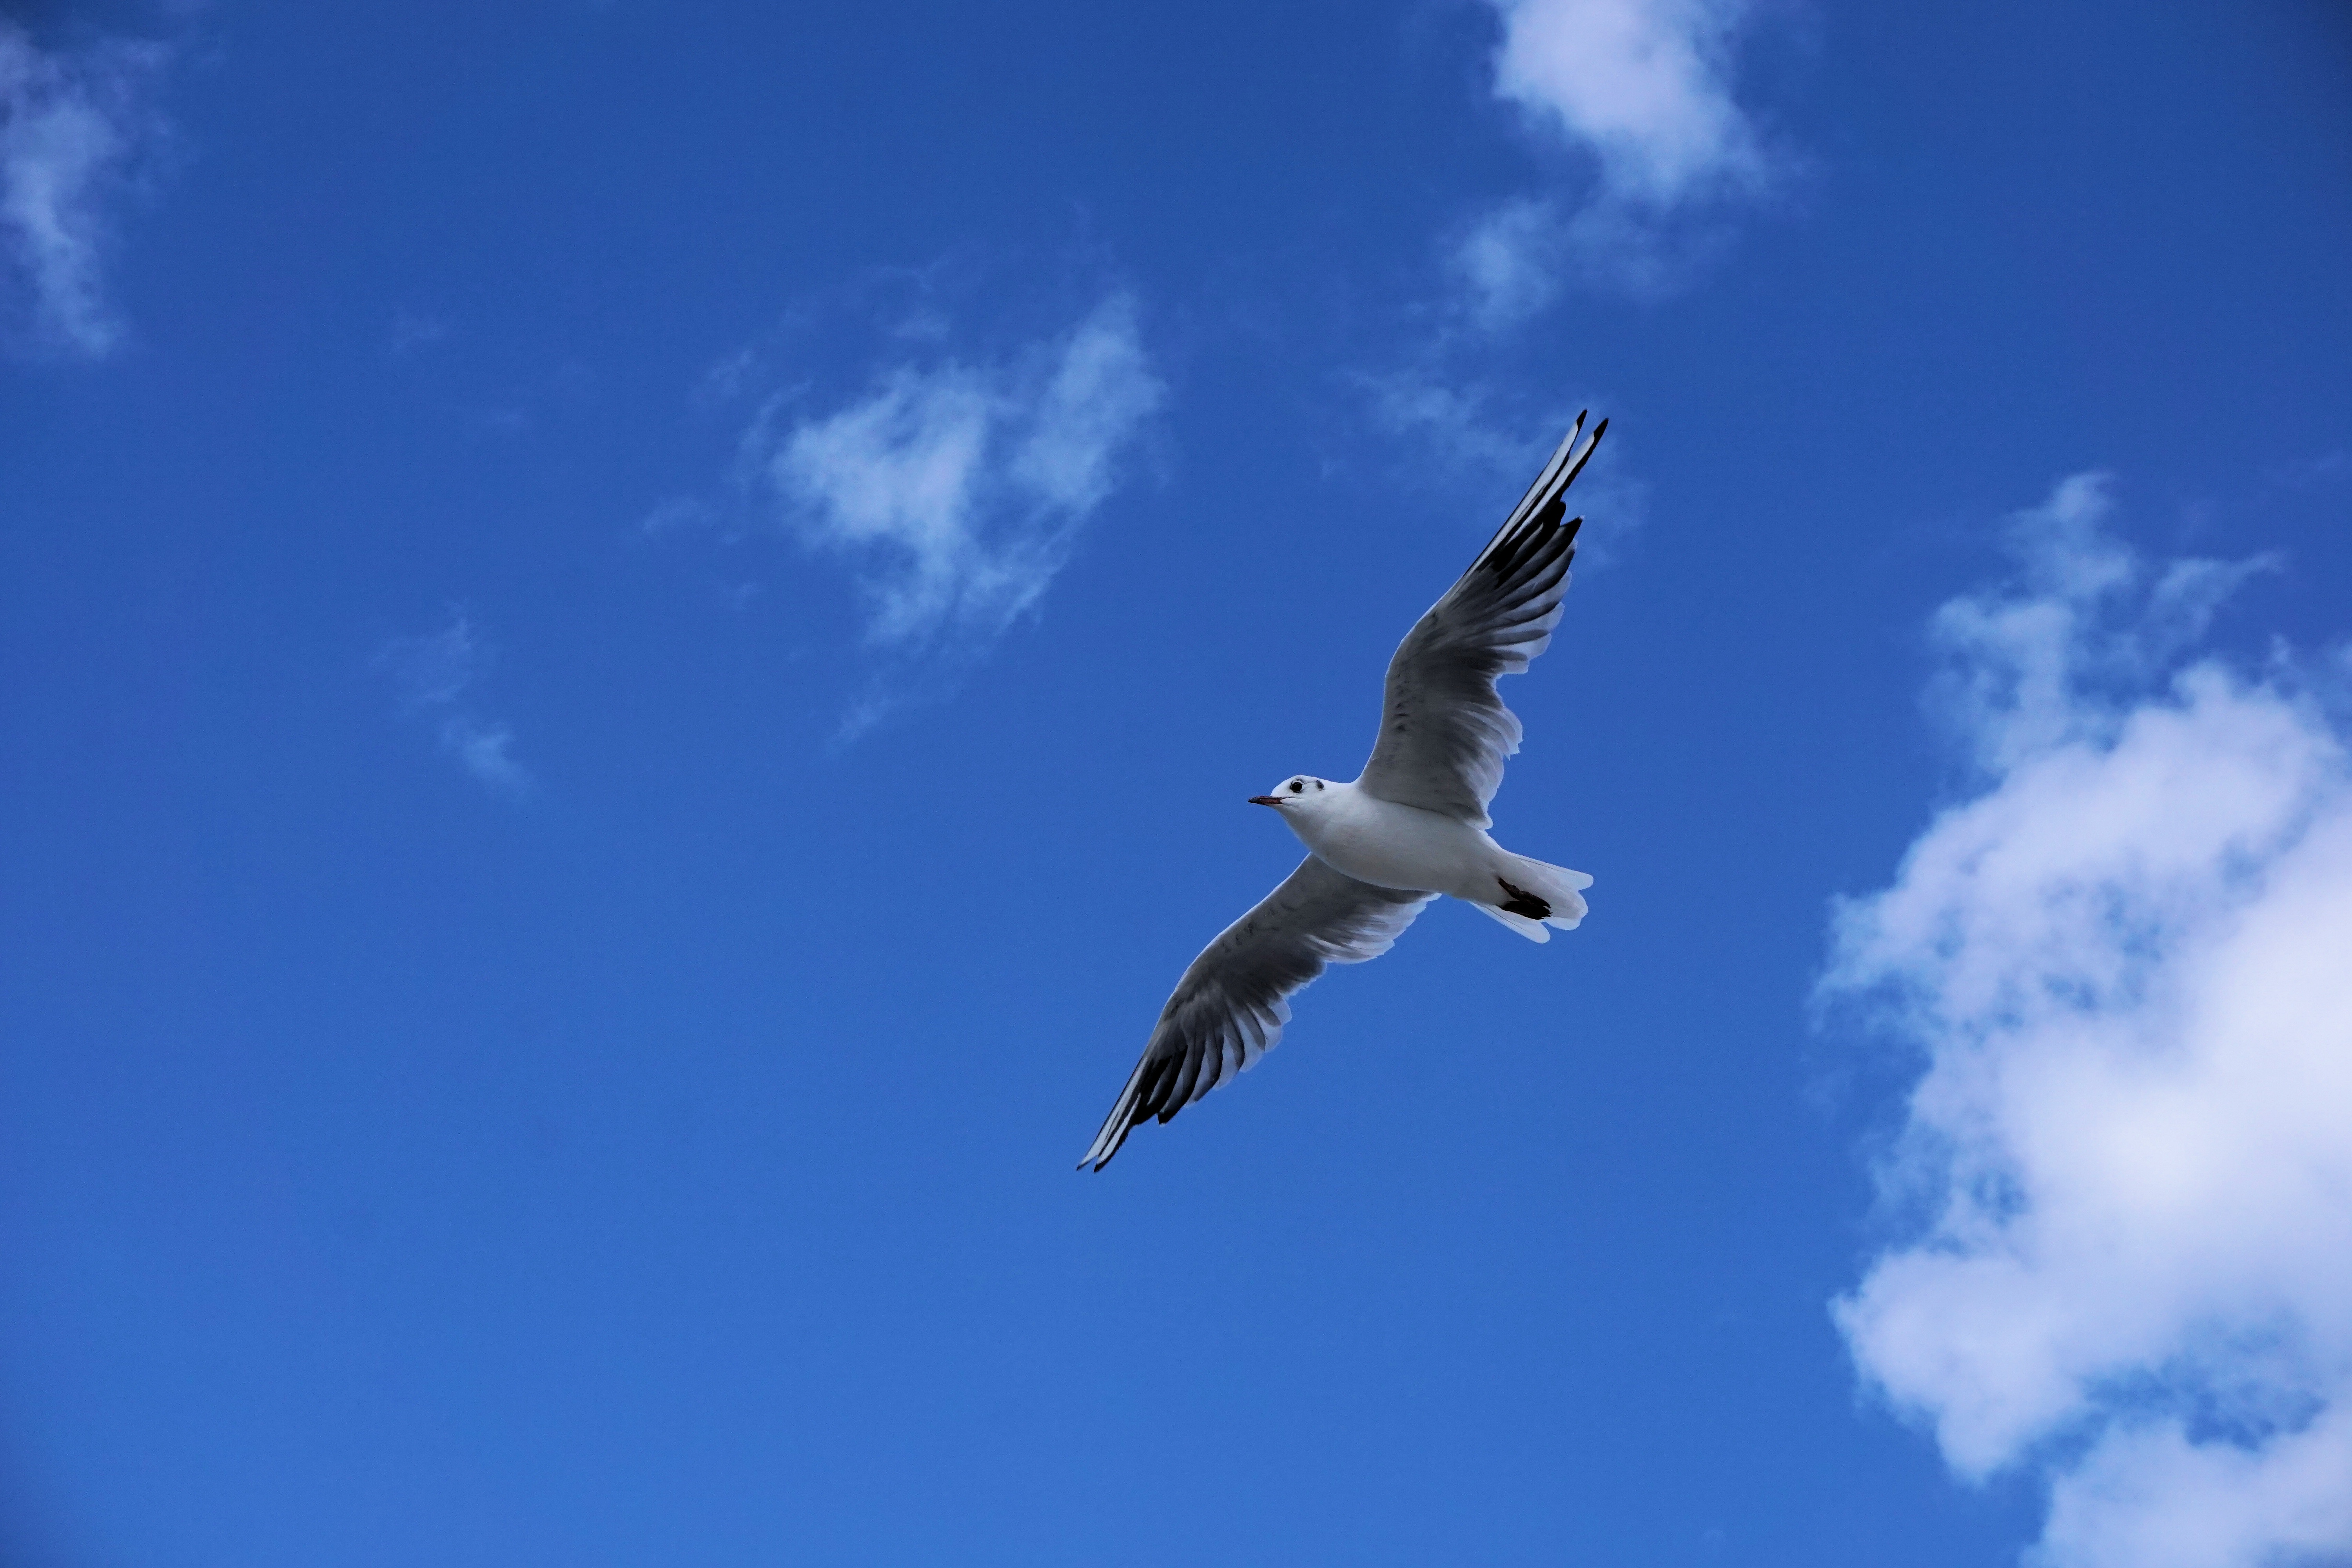
sea, water, bird, wing, sky, seabird, fly, seagull, summer, gull, flight, holiday, blue, freedom, clouds, vertebrate, water bird, baltic sea, charadriiformes